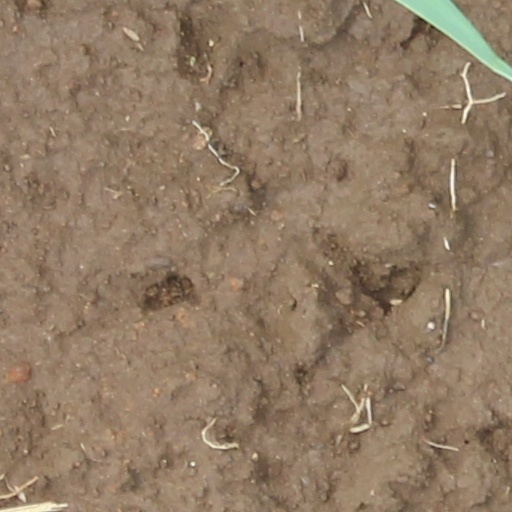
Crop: wheat